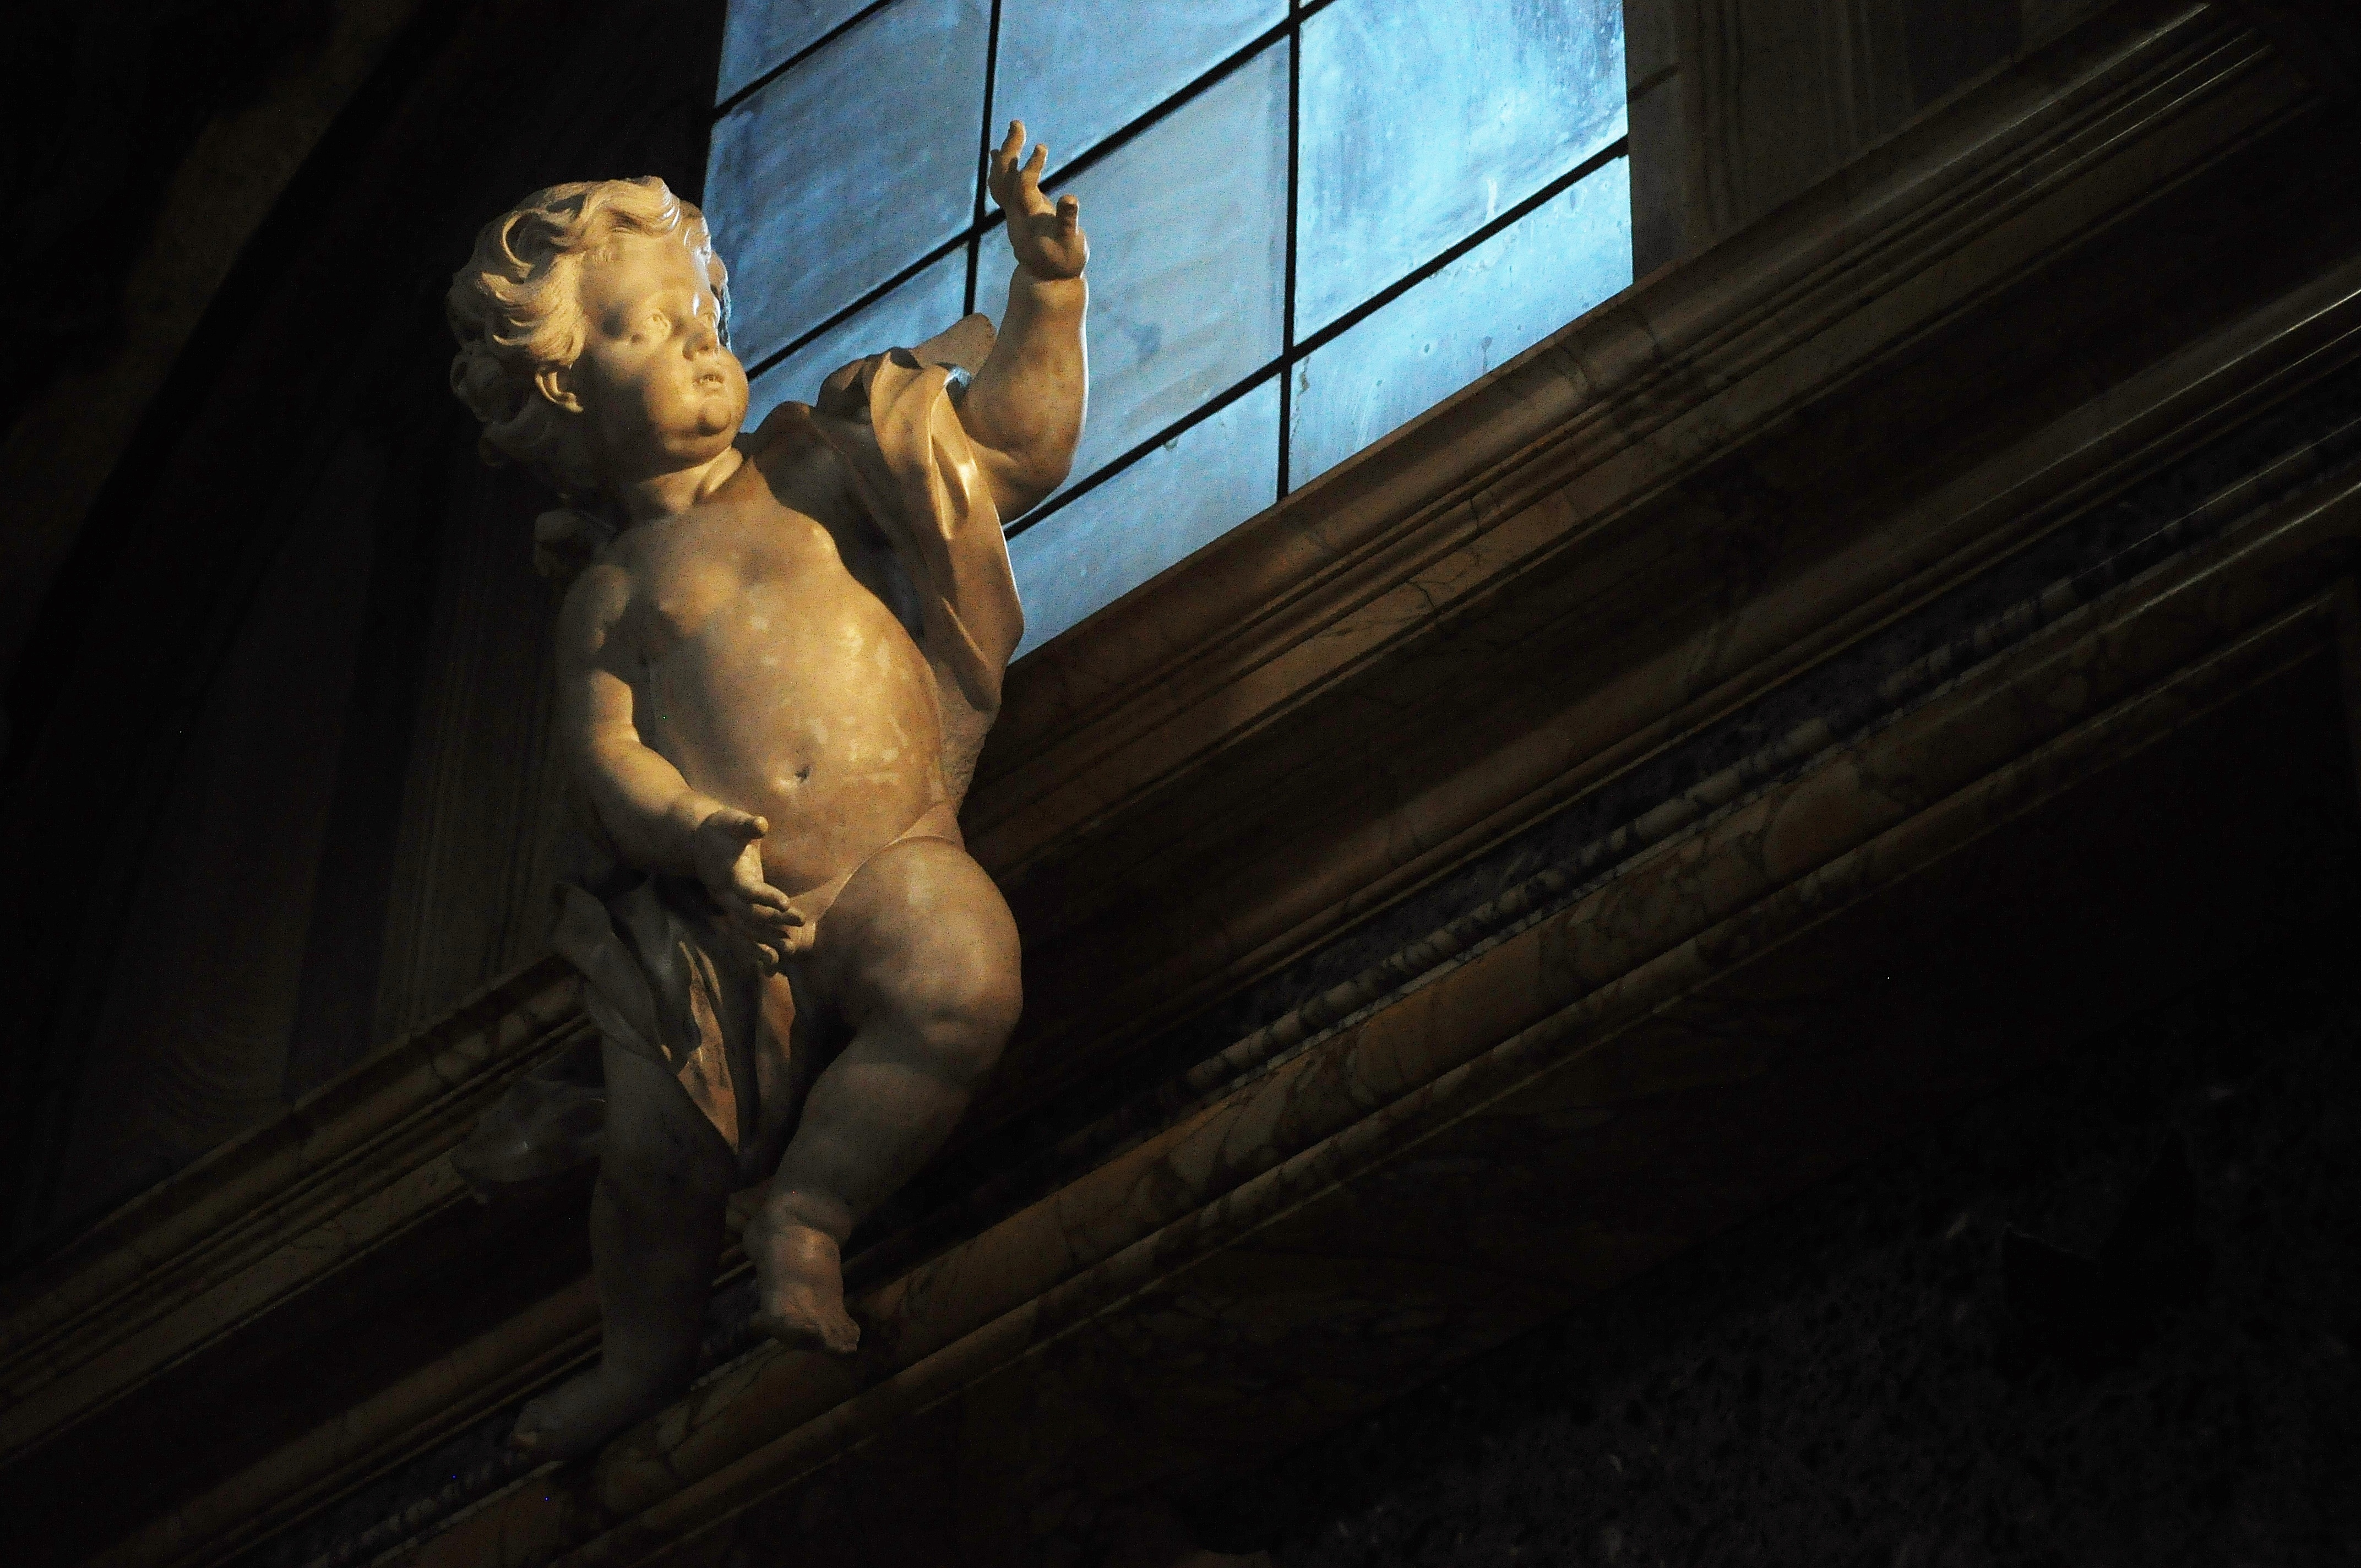
light, sunlight, monument, statue, love, darkness, sculpture, catholic, art, rome, temple, image, valentine, cupid, valentines, screenshot, mythology